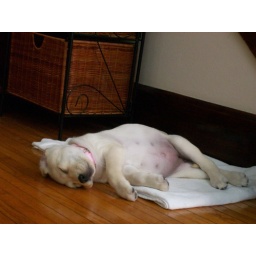
Self explanatory. She loves sleeping by her water bowl, and its precious as all hell.